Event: Nepal Earthquake
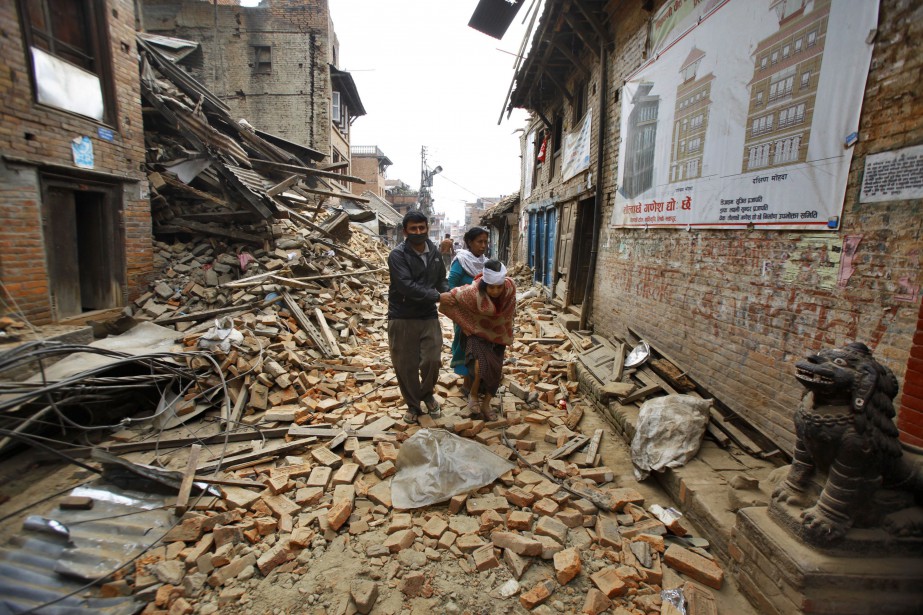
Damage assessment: damage